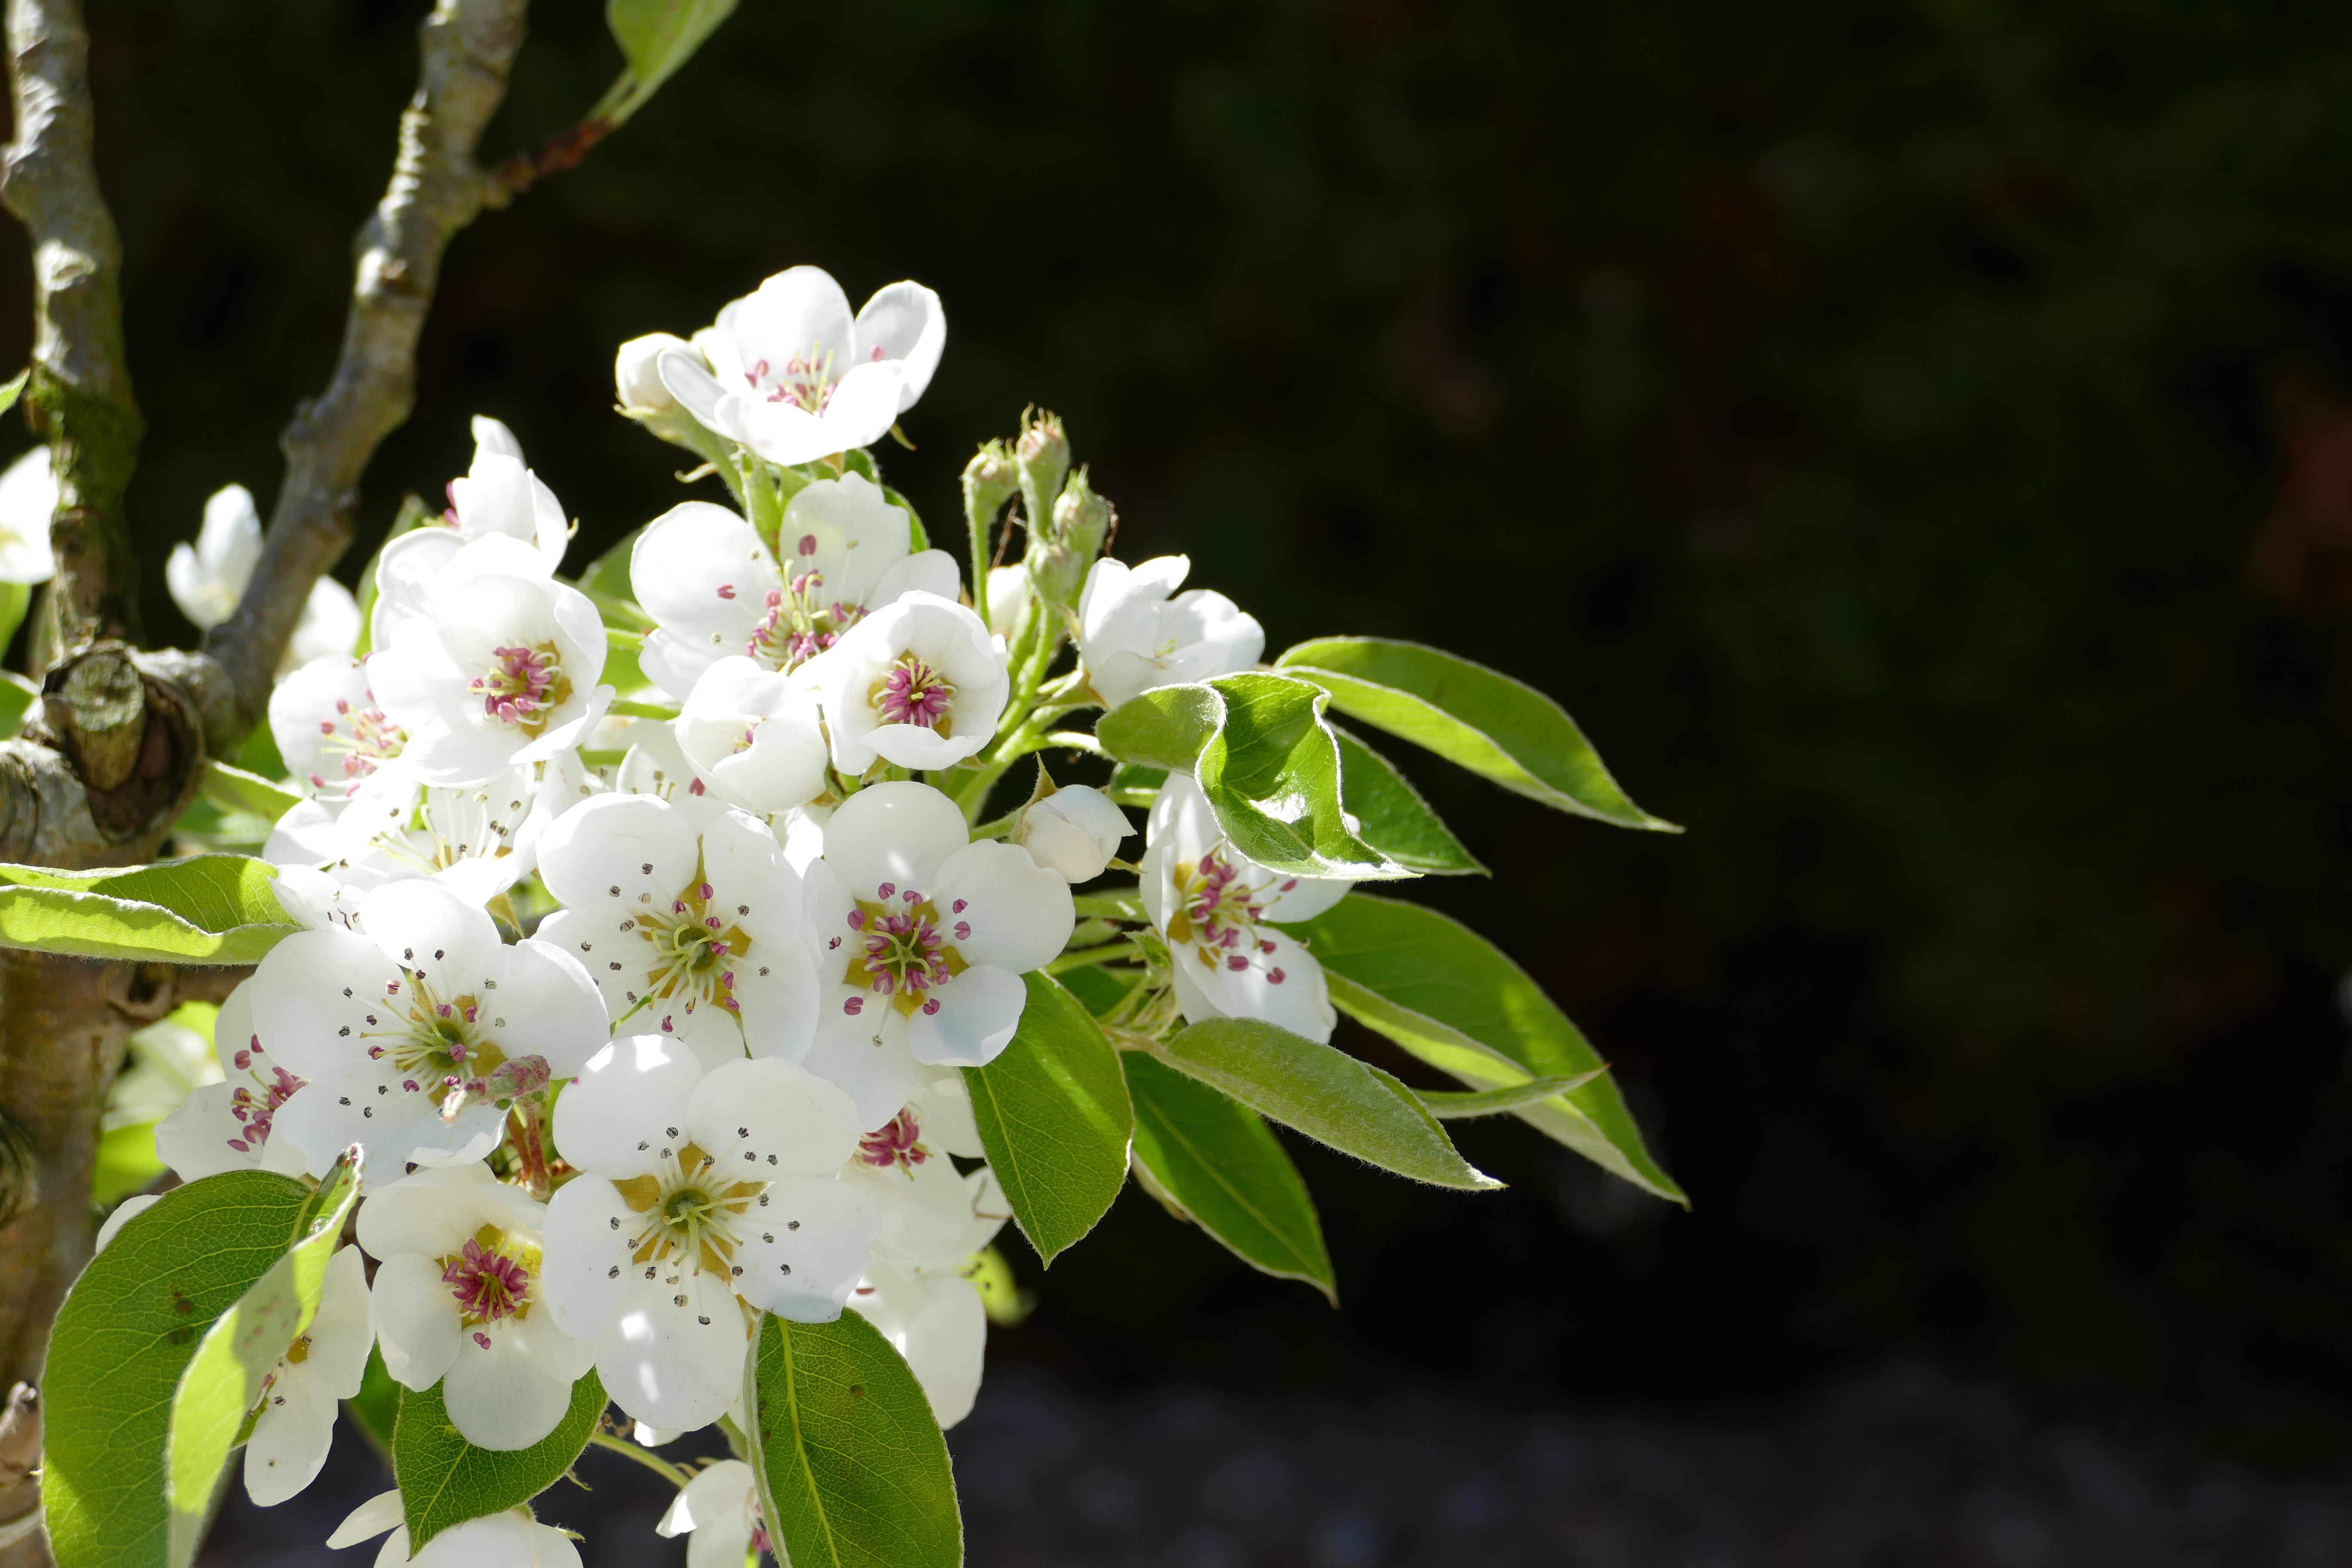
tree, branch, blossom, plant, white, fruit, flower, food, spring, produce, evergreen, botany, pear, flora, wildflower, flowers, shrub, macro photography, white blossom, jasmine, flowering plant, woody plant, land plant